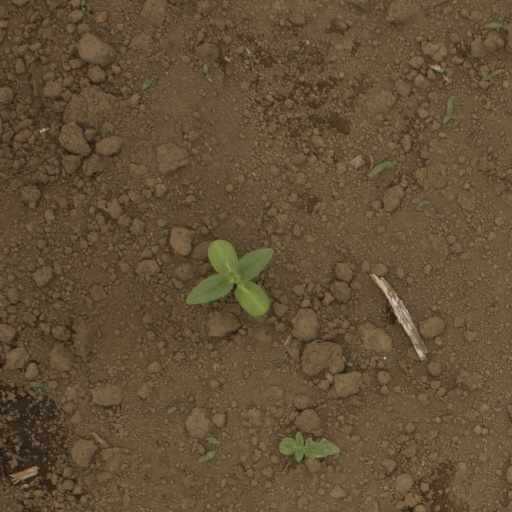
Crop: Jerusalem artichoke